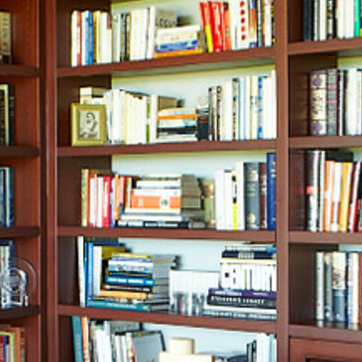
Material: paper